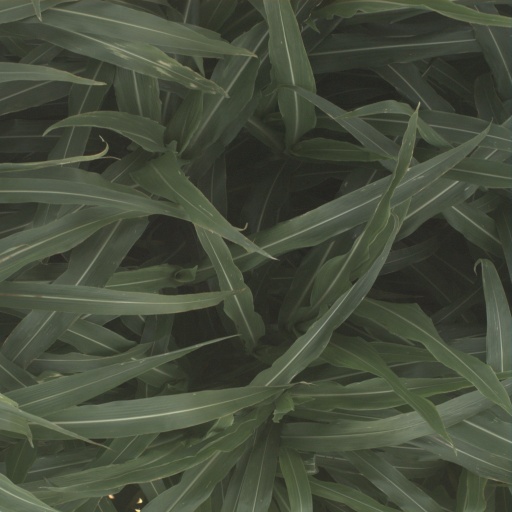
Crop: sorghum